Lorenzo (rapper)

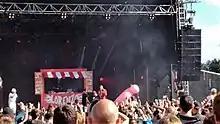
Lorenzo performing at Festival de Bobital in 2017

He works with several labels such as Universal Music and Digital Distribution Serbia. They contributed to his album, "Rien à branler", released on February 23, 2018, with the single "Carton rouge". The album is certified platinum.